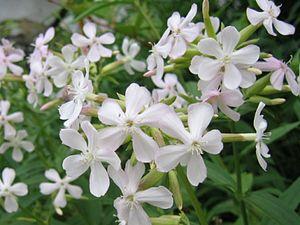
Cette liste de Tracheophyta de Bosnie-Herzégovine, ainsi que d’espèces introduites est un aperçu incomplet d’espèces de mousses, de fougères, de gymnospermes et d’angiospermes citées dans la littérature disponible en langues bosniaque, croate, serbe et serbo-croate. Cet aperçu n’inclue pas des espèces cultivées ni celles occasionnellement introduites.